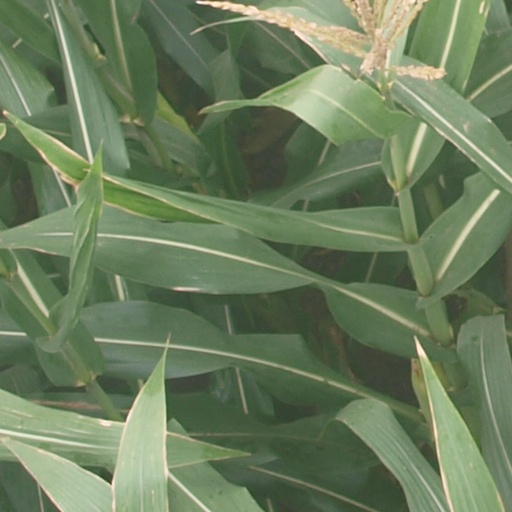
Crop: maize; corn